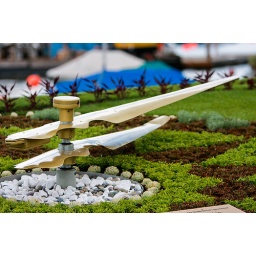
Ground clock near the lake